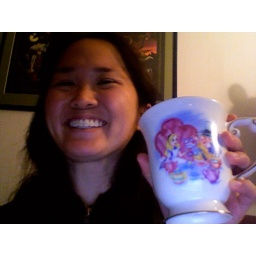
it's Thursday mug shot day! me and my Alice in Wonderland tea cup :)